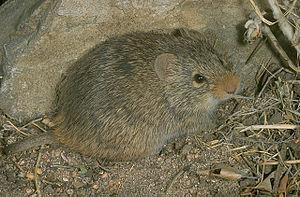
Sigmodon ochrognathus est une espèce de rongeurs nord-américaine de la famille des Cricetidae.
Voici la liste des espèces de mammifères indigènes signalés au Mexique. En septembre 2014, il y a 536 espèces de mammifères ou sous-espèces répertoriées. D'après les données de l'UICN, le Mexique a des espèces de mammifères non cétacés 23 % de plus que les États-Unis et le Canada réunis dans une zone seulement 10 % aussi large, ou la densité des espèces de plus de douze fois supérieure à celle de ses voisins du nord. La biodiversité des mammifères haute du Mexique est en partie le reflet de la vaste gamme de biomes présents sur ses gammes de latitude, climatiques et d'altitude, de la forêt tropicale de plaine de désert tempéré à montane forêt de la alpage. L'augmentation générale de la biodiversité terrestre se déplaçant vers l'équateur est un autre facteur important dans la comparaison. Mexique comprend beaucoup de la Mésoamérique et bois de pins et chênes de Madrean points chauds de la biodiversité. Du point de vue biogéographique, la plupart du Mexique est lié au reste de l'Amérique du Nord dans le cadre de l'écozone néarctique. Toutefois, les plaines du Sud du Mexique sont liées avec l'Amérique centrale et l'Amérique du Sud dans le cadre de l'écozone néotropique.